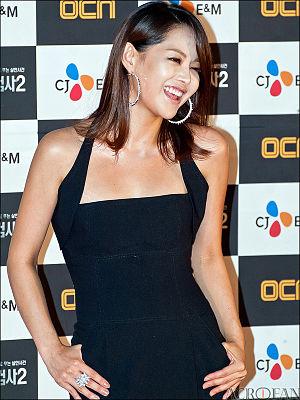
Vampire Prosecutor, est une série télévisée sud-coréenne en 23 épisodes diffusée du 2 octobre 2011 au 18 novembre 2012 sur la chaîne OCN en Corée du Sud.